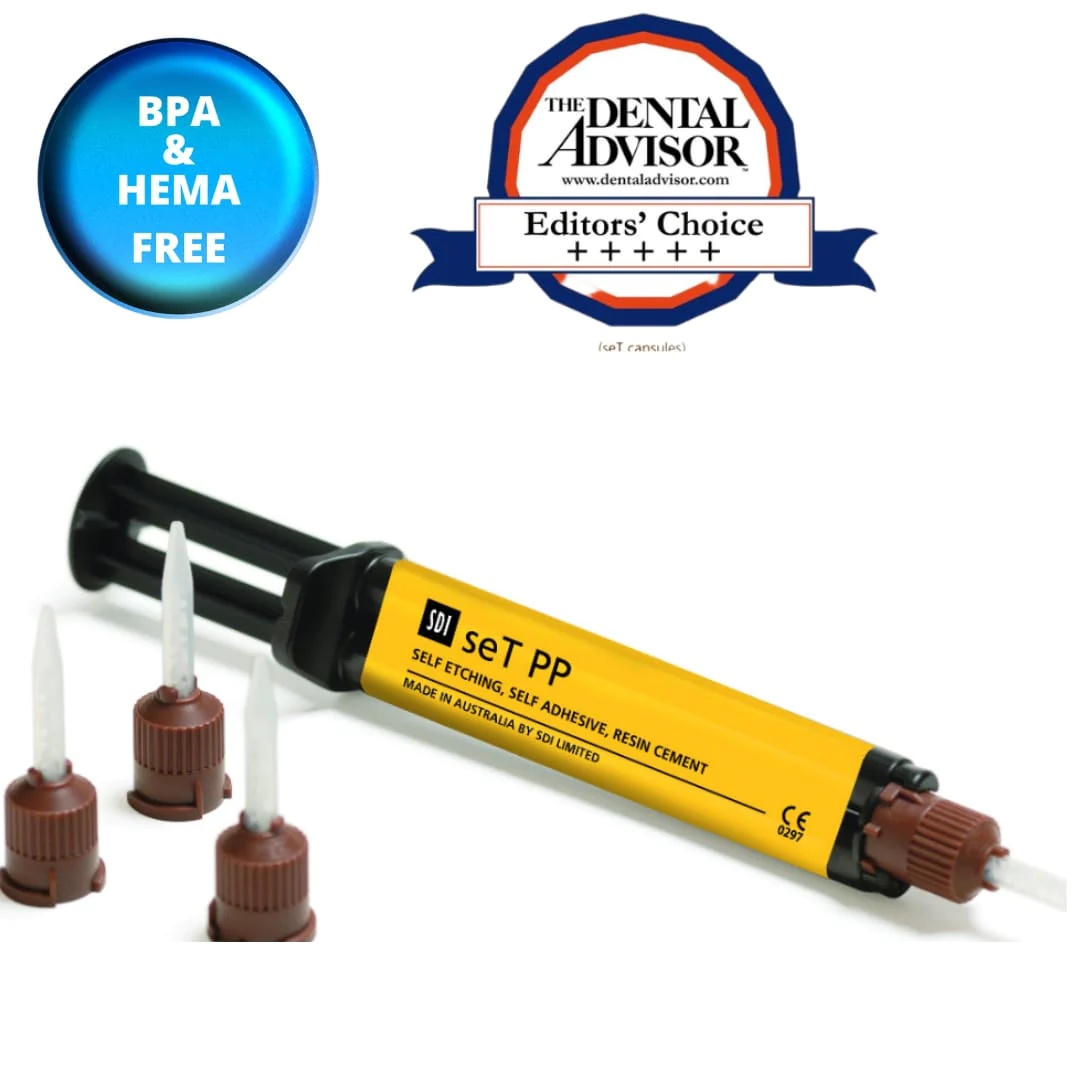
SDI SeT PP - Self Etching, Self Adhesive Resin Luting Cement
Description SET PP - Self etching, self adhesive resin luting cement SDI’s top rated cement seT is a self etching, self adhesive , resin cement, designed for final cementation of metal, resin, all ceramic and ceramic based restoratives. seT chemically bonds to tooth structure and all types of core material. seT is available in capsules and a paste/paste automix syringe system (seT PP). Radiopacity High radiopacity detectable on x-ray radiographs, seT is great for recalls when margins are regularly checked for integrity. No Bisphenol A or HEMA seT does not contain any Bisphenol A (including its derivatives) or HEMA . Use this product on your patients with confidence and peace of mind. Fast and easy seT is an all in one luting cement. It etches, bonds and fills with just the one component. Simply apply seT and seat your restoration. seT produces a low film thickness and fluidity to seat cemented restorations. High fluoride release seT’s free movement of fluoride provides benefits to the tooth. Fluoride plays several significant roles in any caries prevention program . These include the formation of fluorapatite, which is more acid resistant than hydroxyapatite. Fluorapatite is harder than other tooth minerals. It helps to provide protection from tooth decay. Dual cure Designed to combine the advantages of light curing and self curing , seT is the ideal luting cement for most of your cementation needs Minimal to no post- operative sensitivity seT does not require separate etching and washing. The smear layer remains intact to protect the tooth . This dramatically reduces, if not eliminates, post-operative sensitivity.
Brand: dental avenue
Category: Business & Industrial > Dentistry > Dental Cement